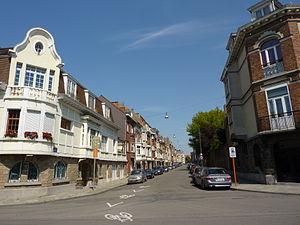
La rue Willem Kuhnen à Schaerbeek, Bruxelles, Belgique.
Ci-dessous, la liste complète des 339 rues de Schaerbeek, commune belge située en région bruxelloise.
La rue Willem Kuhnen est une rue bruxelloise de la commune de Schaerbeek qui va du boulevard Lambermont à l'avenue Docteur Dejase et est prolongée par la rue Adolphe Marbotin.